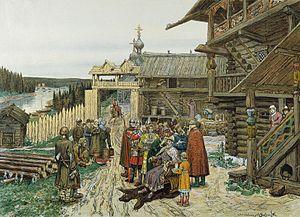
La grande-principauté de Moscou est l'un des États russes médiévaux, le plus puissant avec la république de Novgorod. Il avait pour centre Moscou et exista sous ce nom entre 1328 et 1547, après s'être appelé la principauté de Moscou de 1263 à 1328.